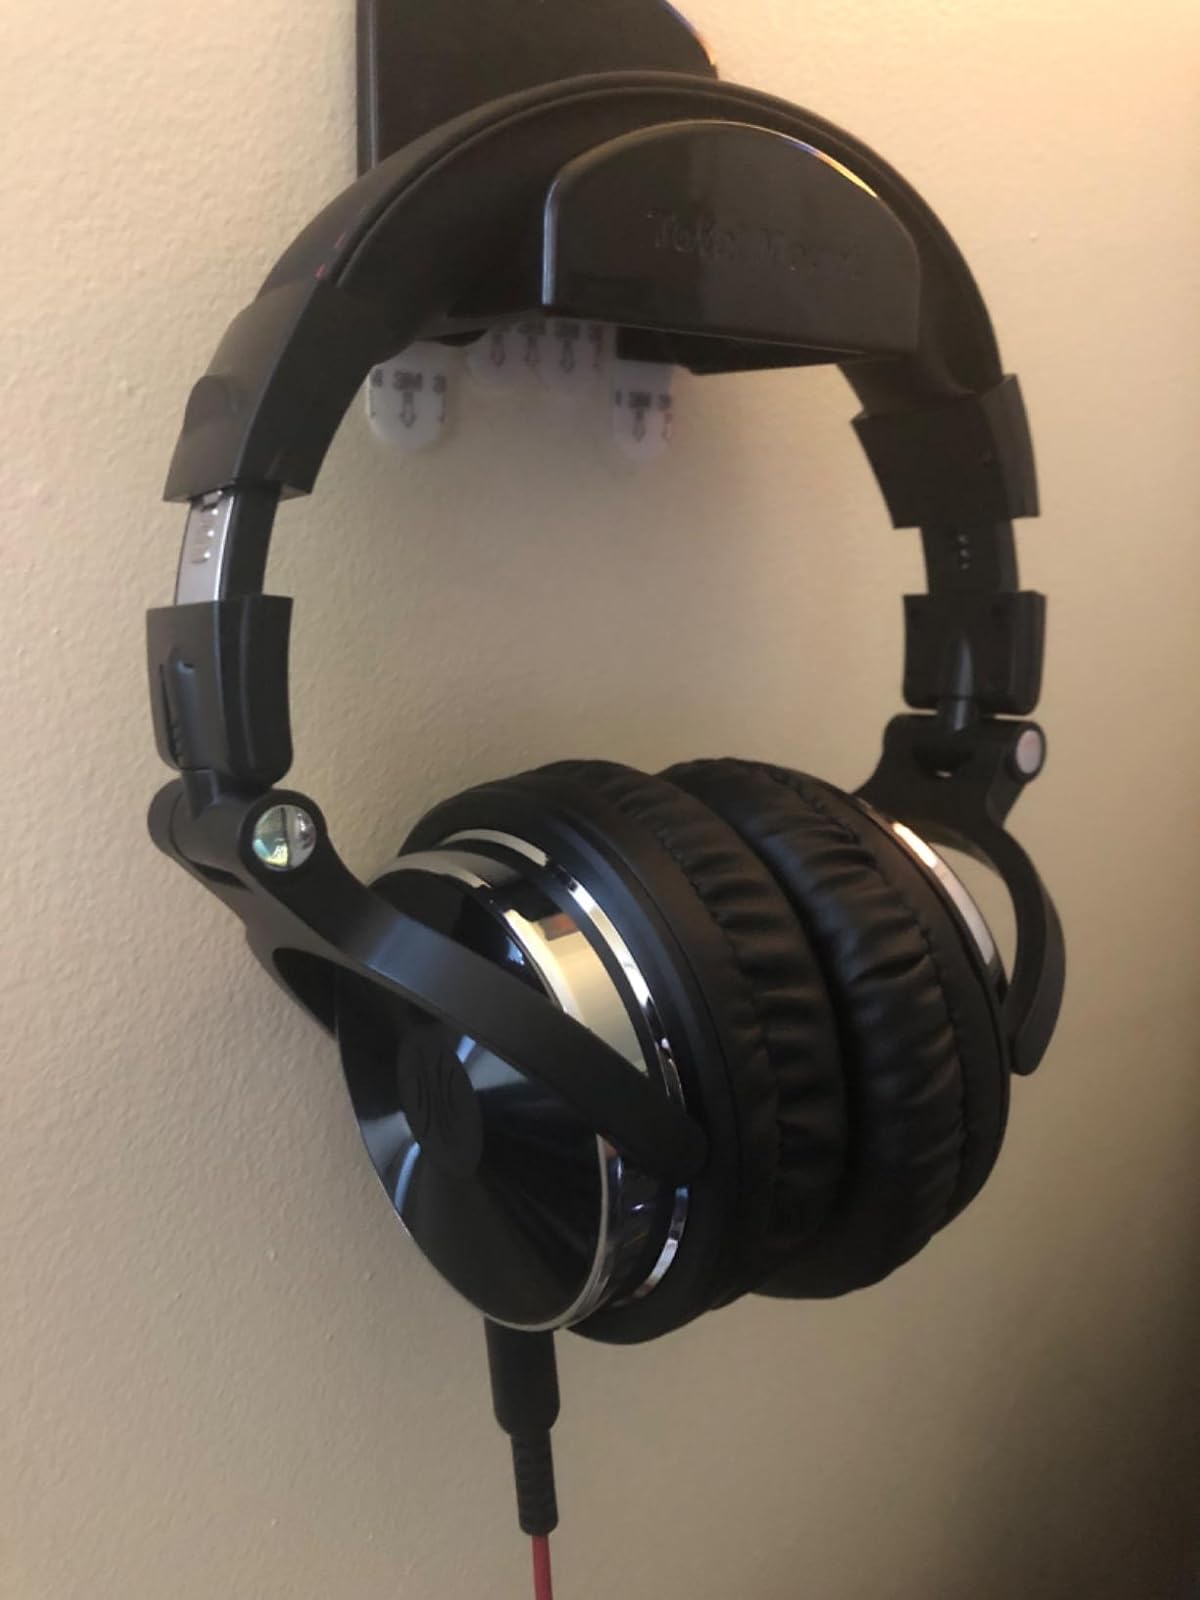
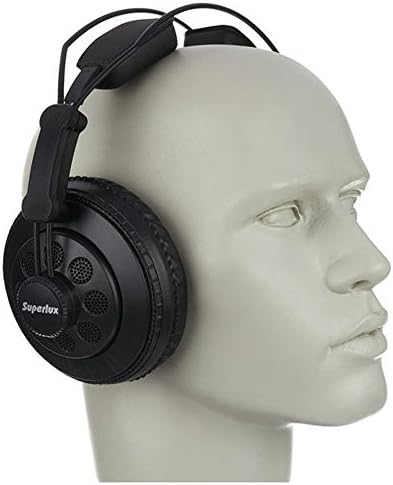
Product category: headphones
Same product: no